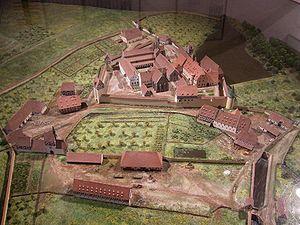
L’abbaye de Bebenhausen est une ancienne abbaye de prémontrés puis de cisterciens, située dans la commune de Tübingen, en Bade-Wurtemberg. Fondée à la fin du XIIᵉ siècle, elle est fermée par la Réforme en 1560. Extrêmement bien préservée, elle constitue une attraction touristique importante.